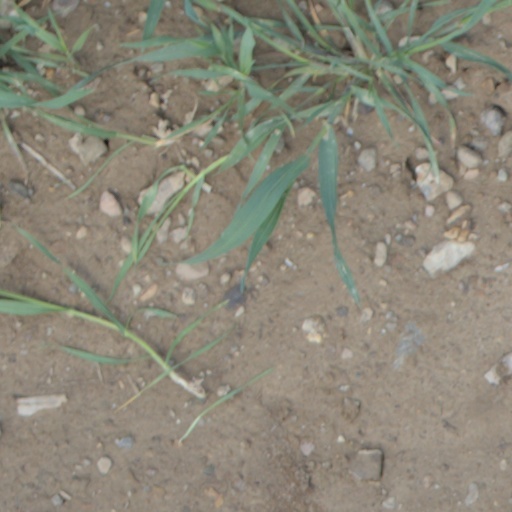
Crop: wheat